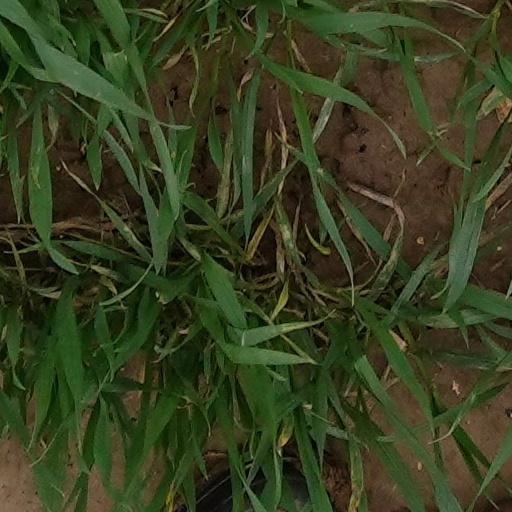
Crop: wheat